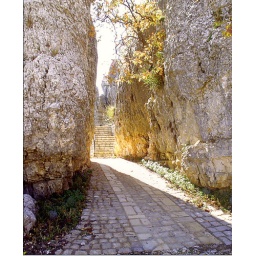
road in the mountains